Rayalaseema Ramanna Chowdary

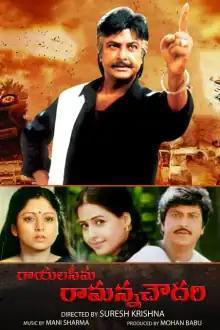
Poster

Rayalaseema Ramanna Chowdary is a 2000 Telugu-language film directed by Suresh Krissna. The film stars Mohan Babu, Jayasudha, Priya Gill and Chandra Mohan.